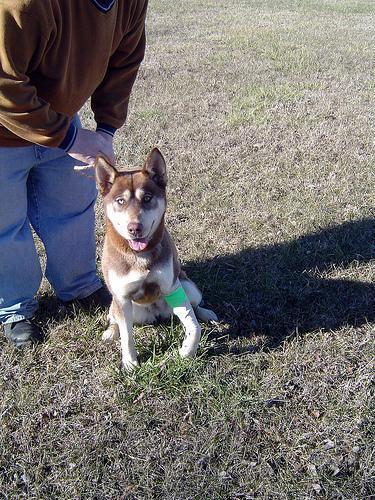
Eskimo_dog